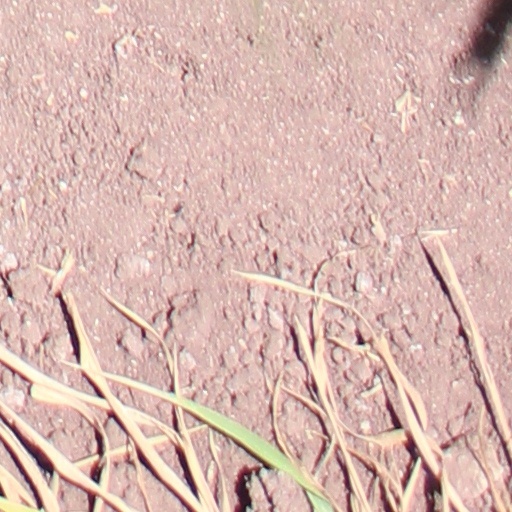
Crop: wheat